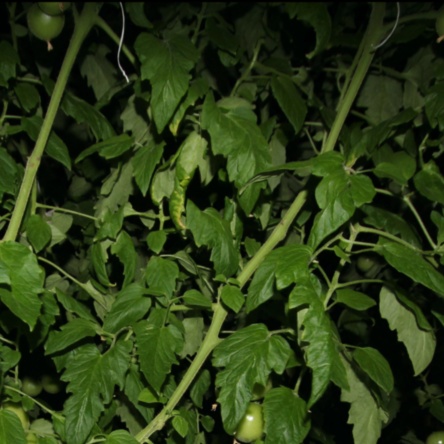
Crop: tomato